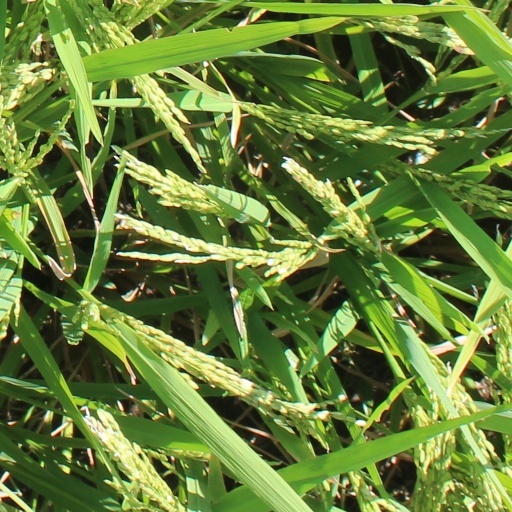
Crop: rice